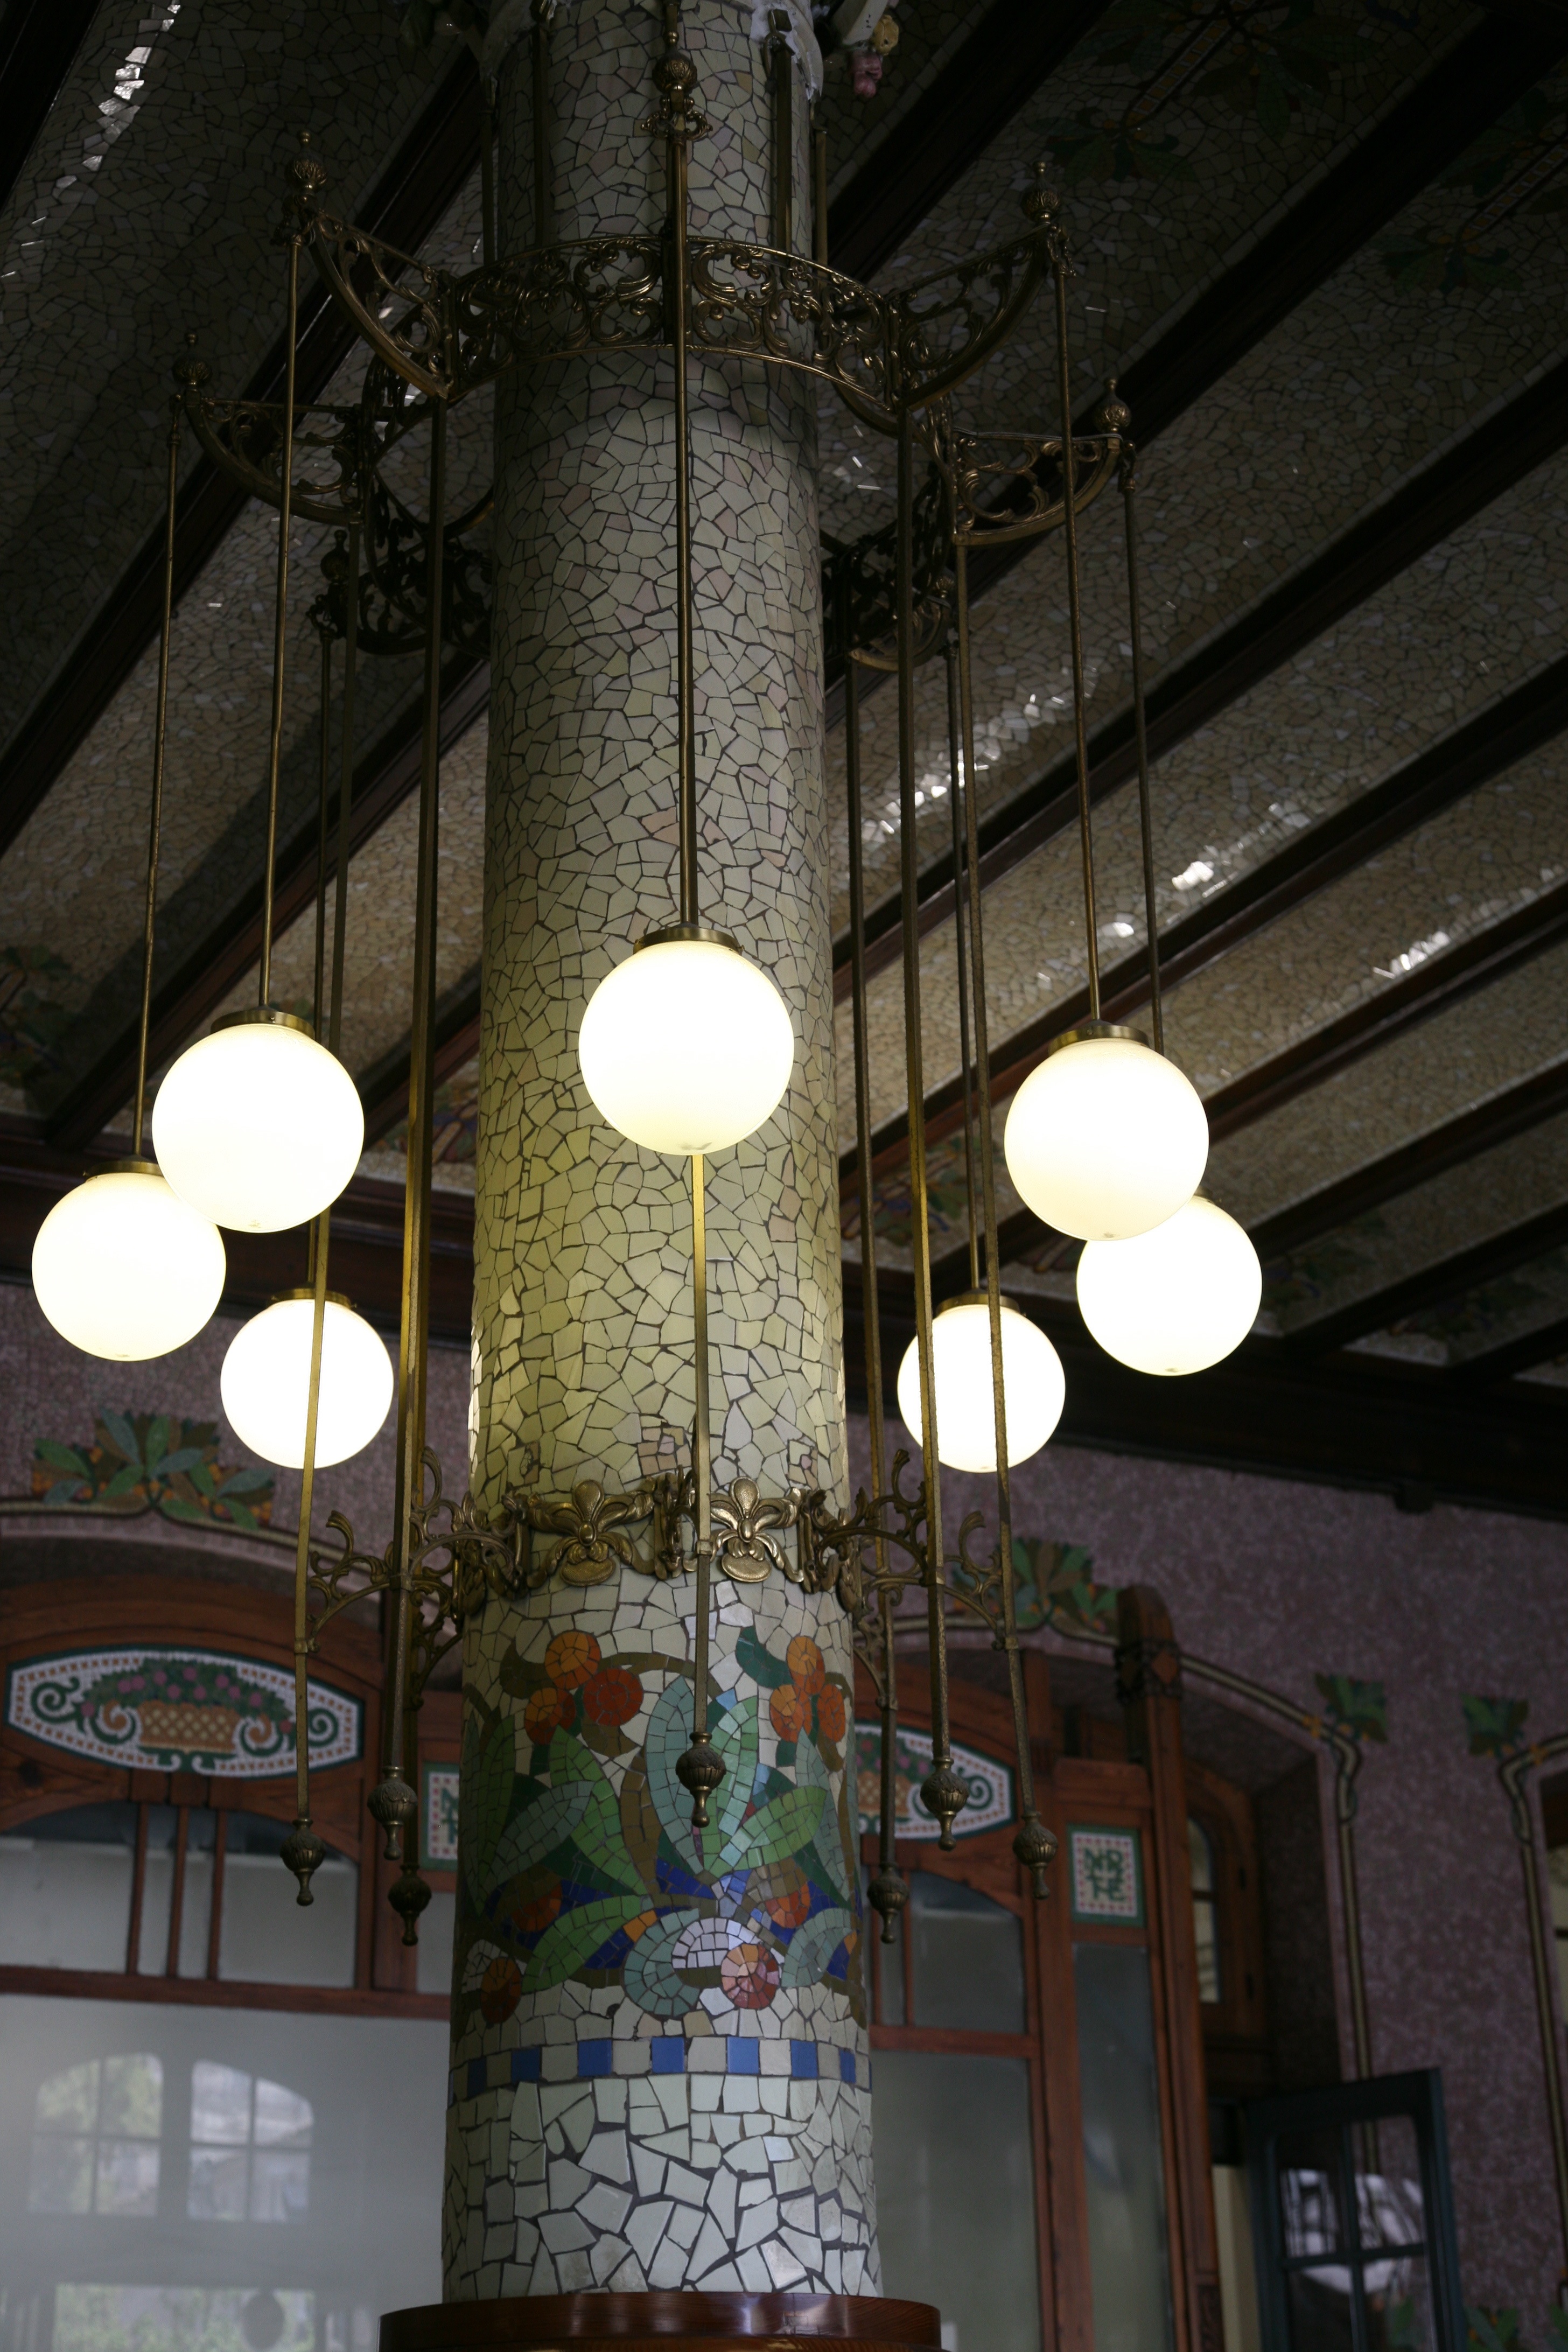
light, street light, lighting, spain, espagne, gare, light fixture, lampadaire, bahnhof, valencia, estacion, espanha, railwaystation, espana, spanien, spagna, spanje, espanya, valence, floorlamp, stehleuchte